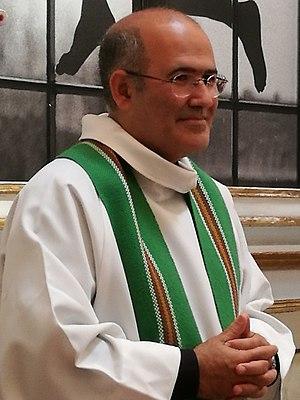
José Tolentino Mendonça, en qualité de chapelain de la Capela do Rato à Lisbonne
José Tolentino Calaça de Mendonça, ou José Tolentino de Mendonça, est un prélat portugais de l'Église catholique romaine.